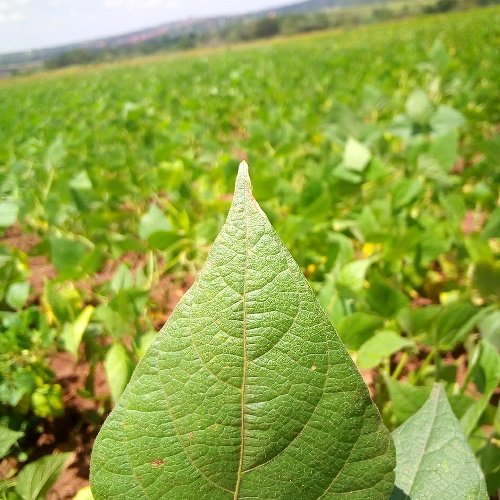
Leaf condition: healthy